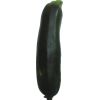
Label: Zucchini dark 1